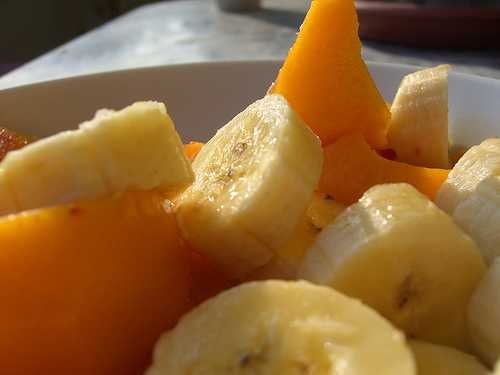
Label: Banana